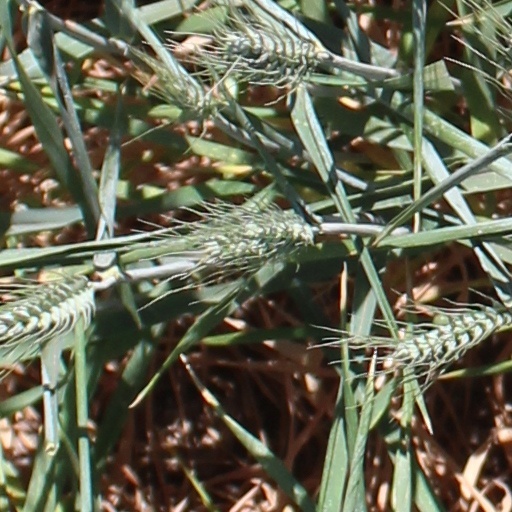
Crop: wheat